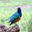
Label: bird